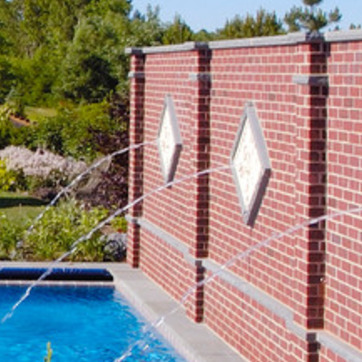
Material: water